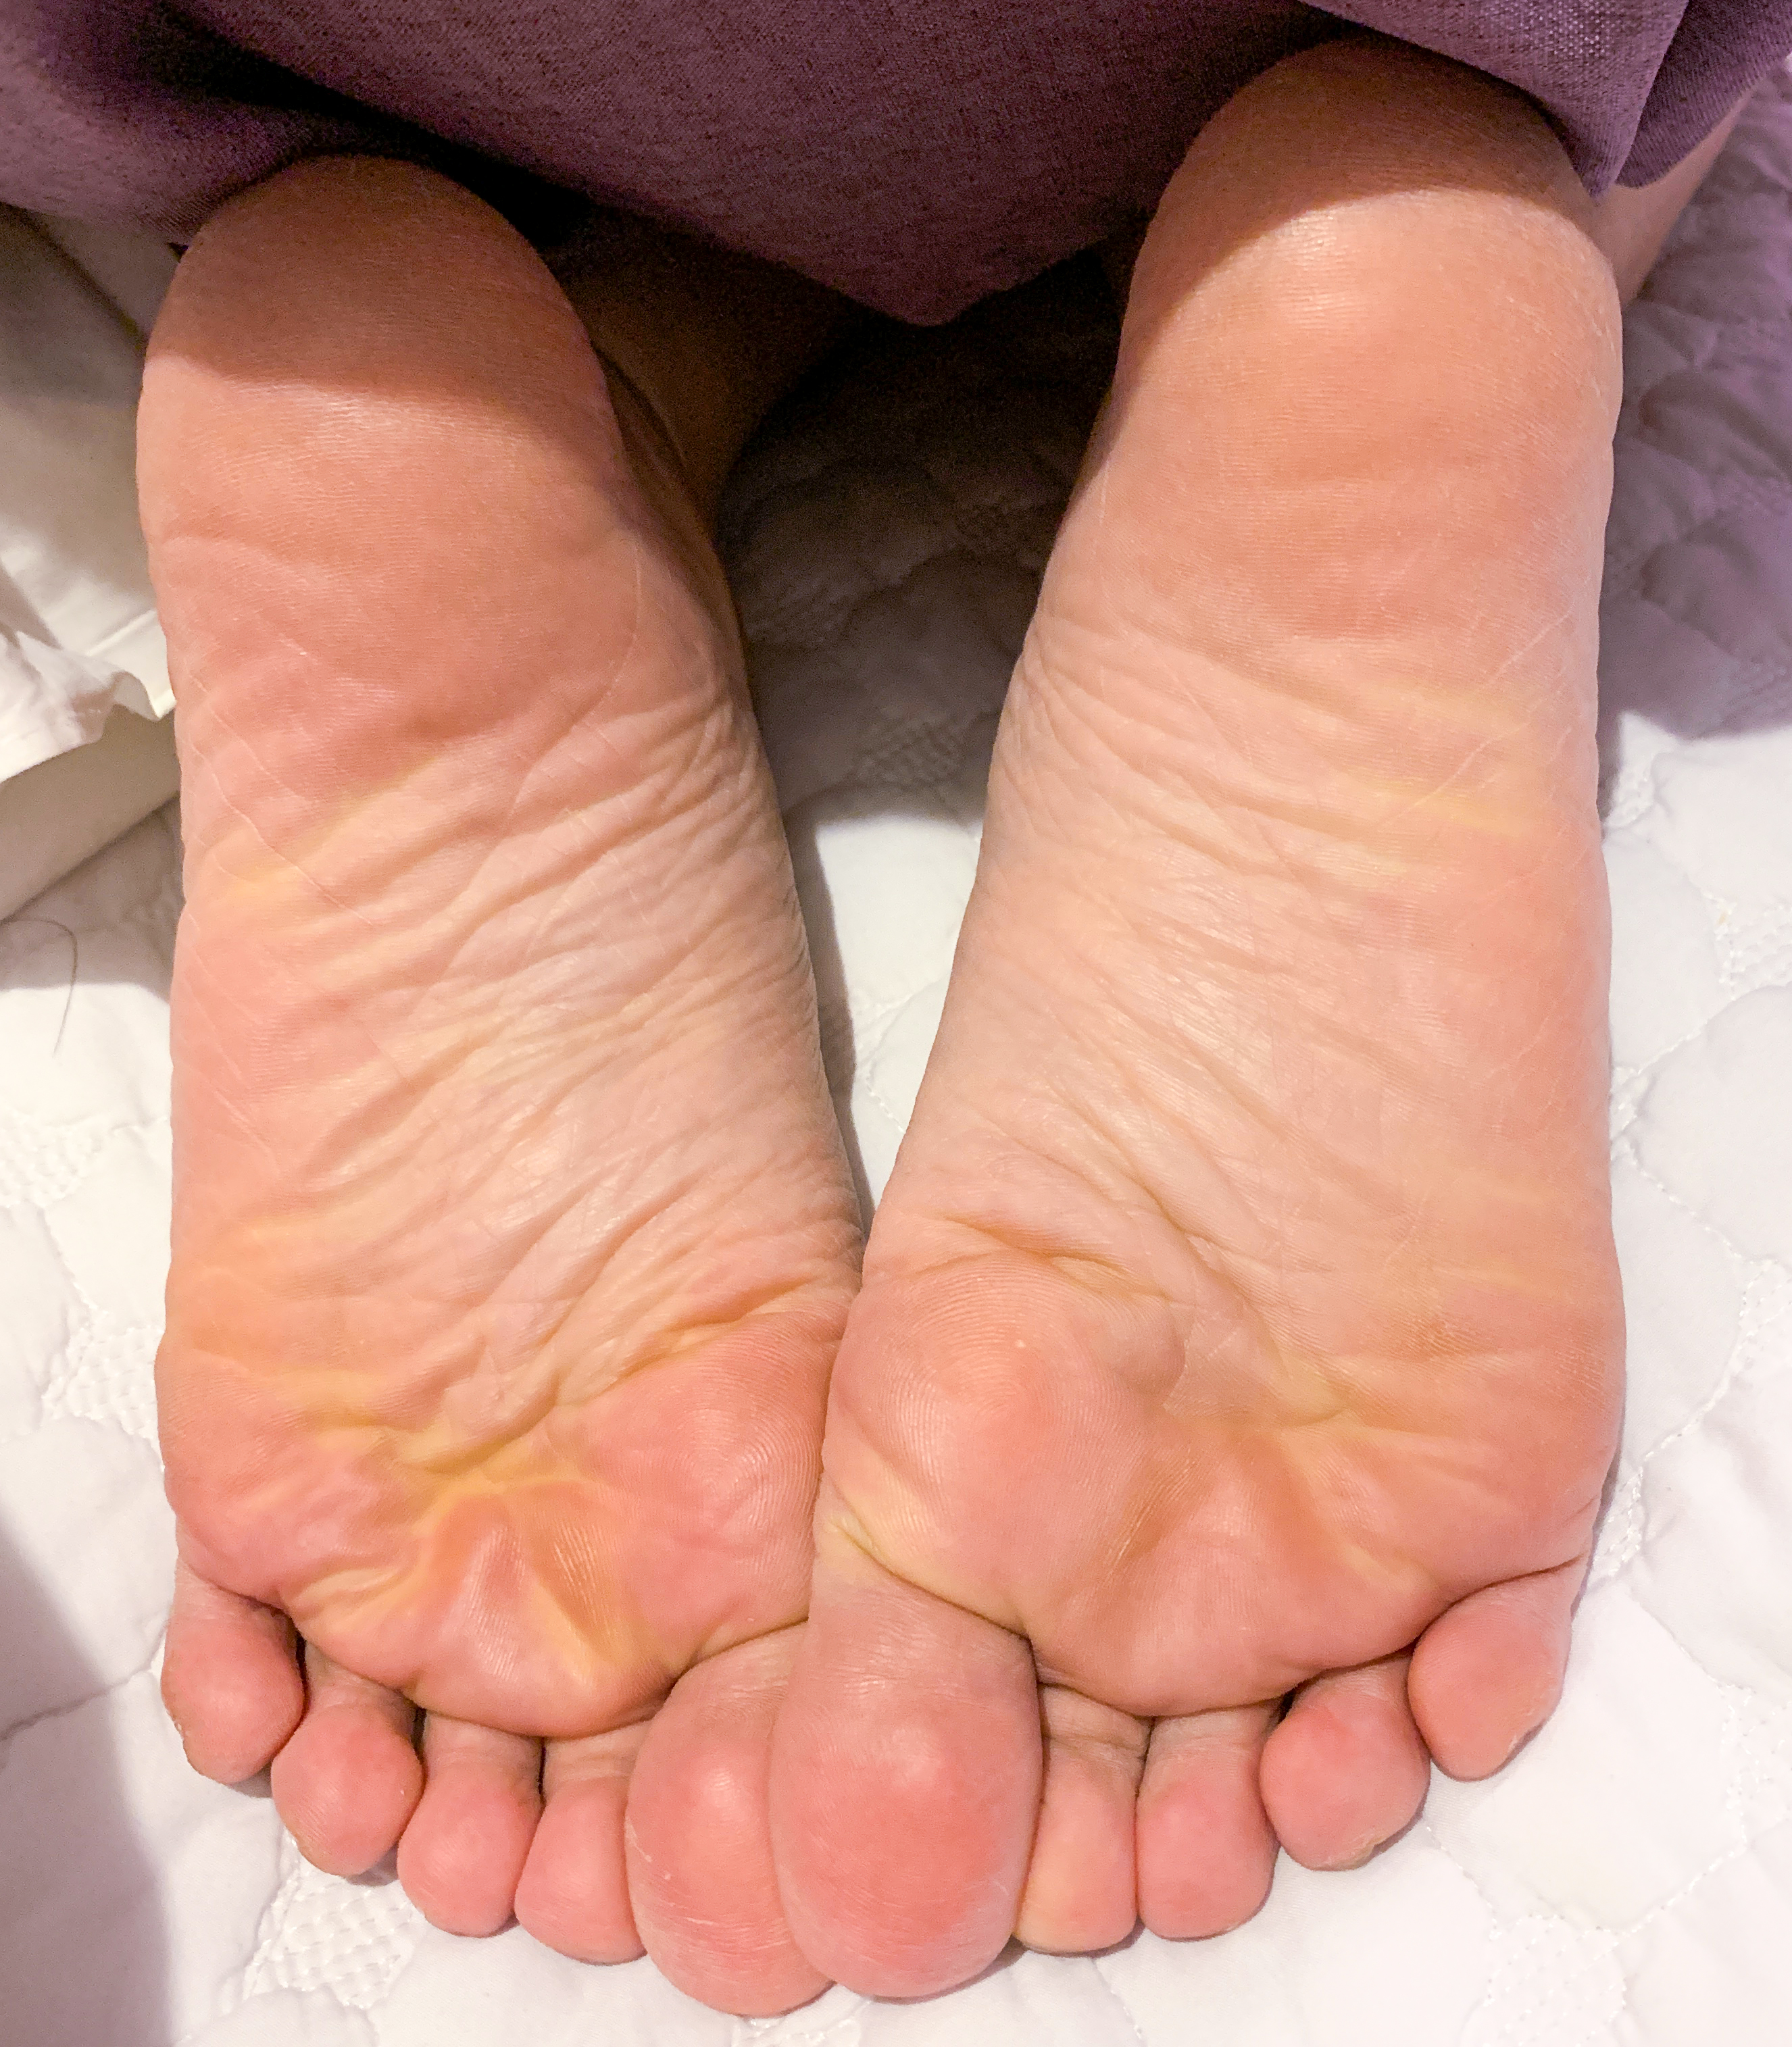
feet, foot, female feet, female foot, pedicure, sole, girl feet, girl foot, toe, toes, leg, sleepy feet, woman feet, woman foot, skin, finger, nail, hand, barefoot, close up, wrinkle, human body, flesh, human leg, gesture